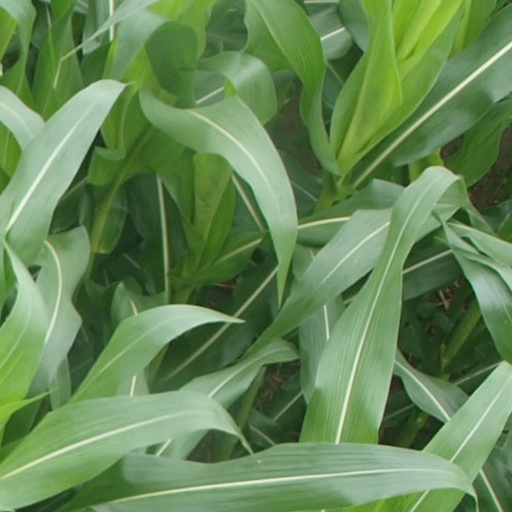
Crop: maize; corn